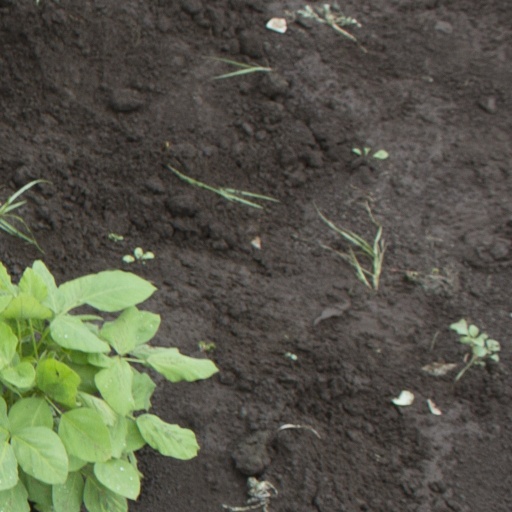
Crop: soybean